Describe the emotion expressed in this image:  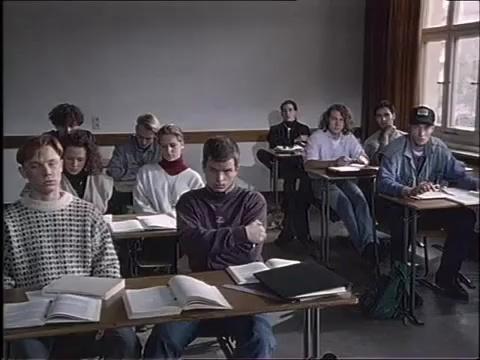
This person displays Fear, valence and arousal with low intensity.